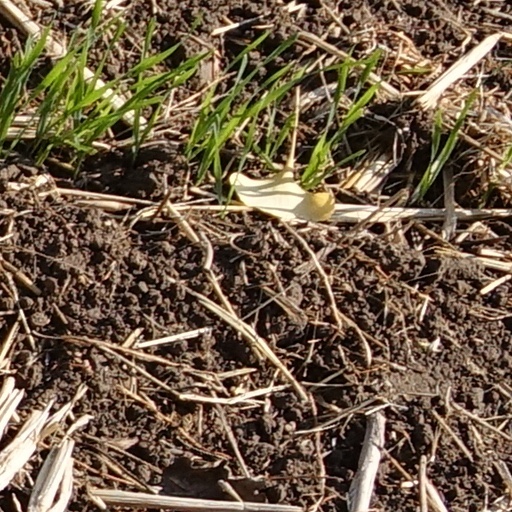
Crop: wheat